Gorgosaurus

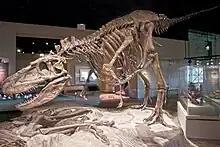
Dinosaur Park specimen (FMNH PR308) of "Daspletosaurus", mounted at the Field Museum

Most specimens of "Gorgosaurus libratus" have been recovered from the Dinosaur Park Formation in Alberta. This formation dates to the middle of the Campanian, between 76.5 and 74.8 million years ago, and "Gorgosaurus libratus" fossils are known specifically from the lower to middle section of the formation, between 76.6 and 75.1 million years ago. The Two Medicine Formation and Judith River Formation of Montana have also yielded possible "Gorgosaurus" remains. At this time, the area was a coastal plain along the western edge of the Western Interior Seaway, which divided North America in half. The Laramide Orogeny had begun uplifting the Rocky Mountains to the west, from which flowed great rivers that deposited eroded sediment in vast floodplains along the coast. The climate was subtropical with marked seasonality, and periodic droughts sometimes resulted in massive mortality among the great herds of dinosaurs, as represented in the numerous bonebed deposits preserved in the Dinosaur Park Formation. Conifers formed the forest canopy, while the understory plants consisted of ferns, tree ferns and angiosperms. Around 73 million years ago, the seaway began to expand, transgressing into areas formerly above sea level and drowning the Dinosaur Park ecosystem. This transgression, called the Bearpaw Sea, is recorded by the marine sediments of the massive Bearpaw Shale.